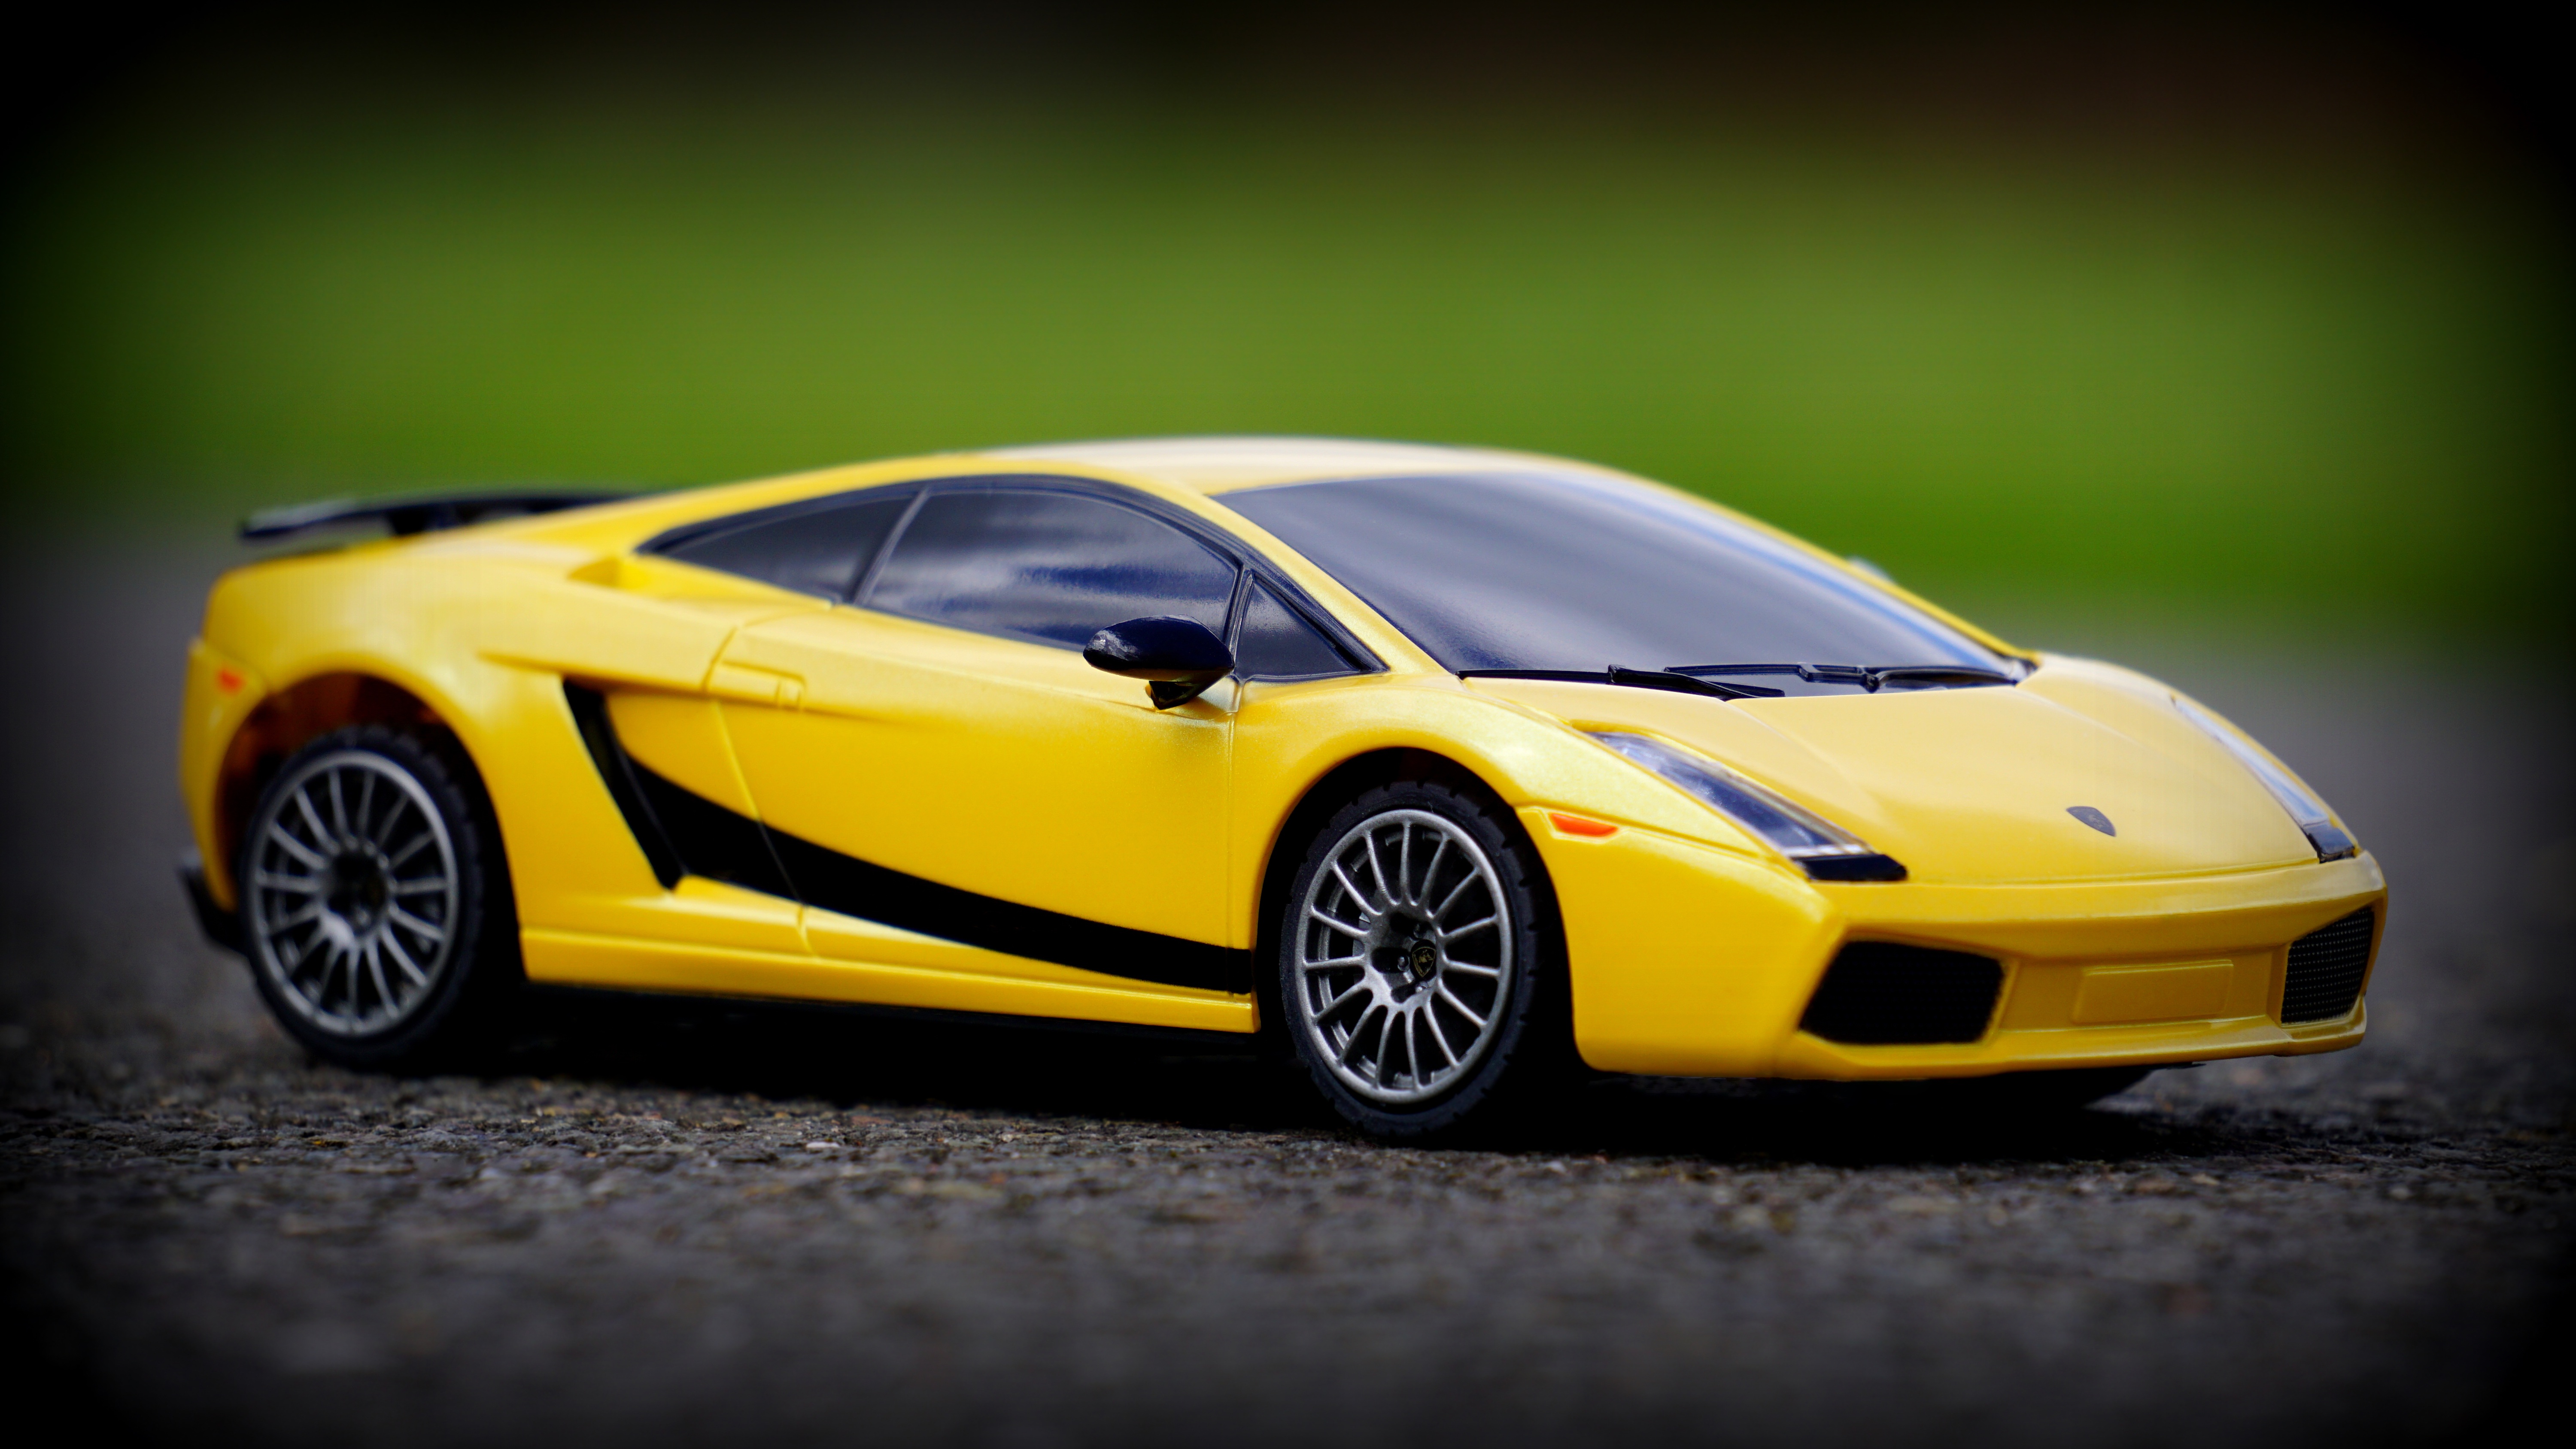
road, car, wheel, model, vehicle, yellow, speed, sports car, supercar, fast, lamborghini, land vehicle, automobile make, automotive design, luxury vehicle, performance car, lamborghini gallardo